California or Bust

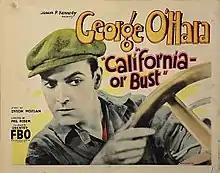
Lobby poster for the film

California or Bust is a 1927 American silent comedy-drama film, directed by Phil Rosen. It stars George O'Hara, Helen Foster, and John Steppling, and was released on January 9, 1927.